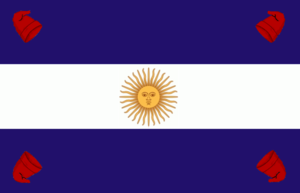
La Confédération argentine fut le régime en vigueur en Argentine de 1831 à 1861, lorsque les provinces étaient organisées en confédération. Le général Juan Manuel de Rosas a géré les relations extérieures du pays pendant cette période en tant que principal dirigeant de la confédération. Sous son règne, la Confédération argentine a résisté aux attaques du Brésil, de la Confédération péruvio-bolivienne, de l'Uruguay, du Paraguay, de la France et du Royaume-Uni, ainsi que d'autres factions au cours des guerres civiles argentines.